Louis Carlet

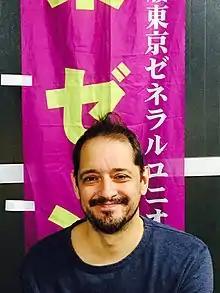
Tozen Union founder Louis Carlet.

Louis Carlet is an American labor leader resident in Japan, and the founder of Tozen, a union representing both Japanese and migrant workers, including foreign language teachers, bank and newspaper workers.